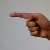
The image shows a hand gesture representing the letter 'G' in Indian Sign Language.